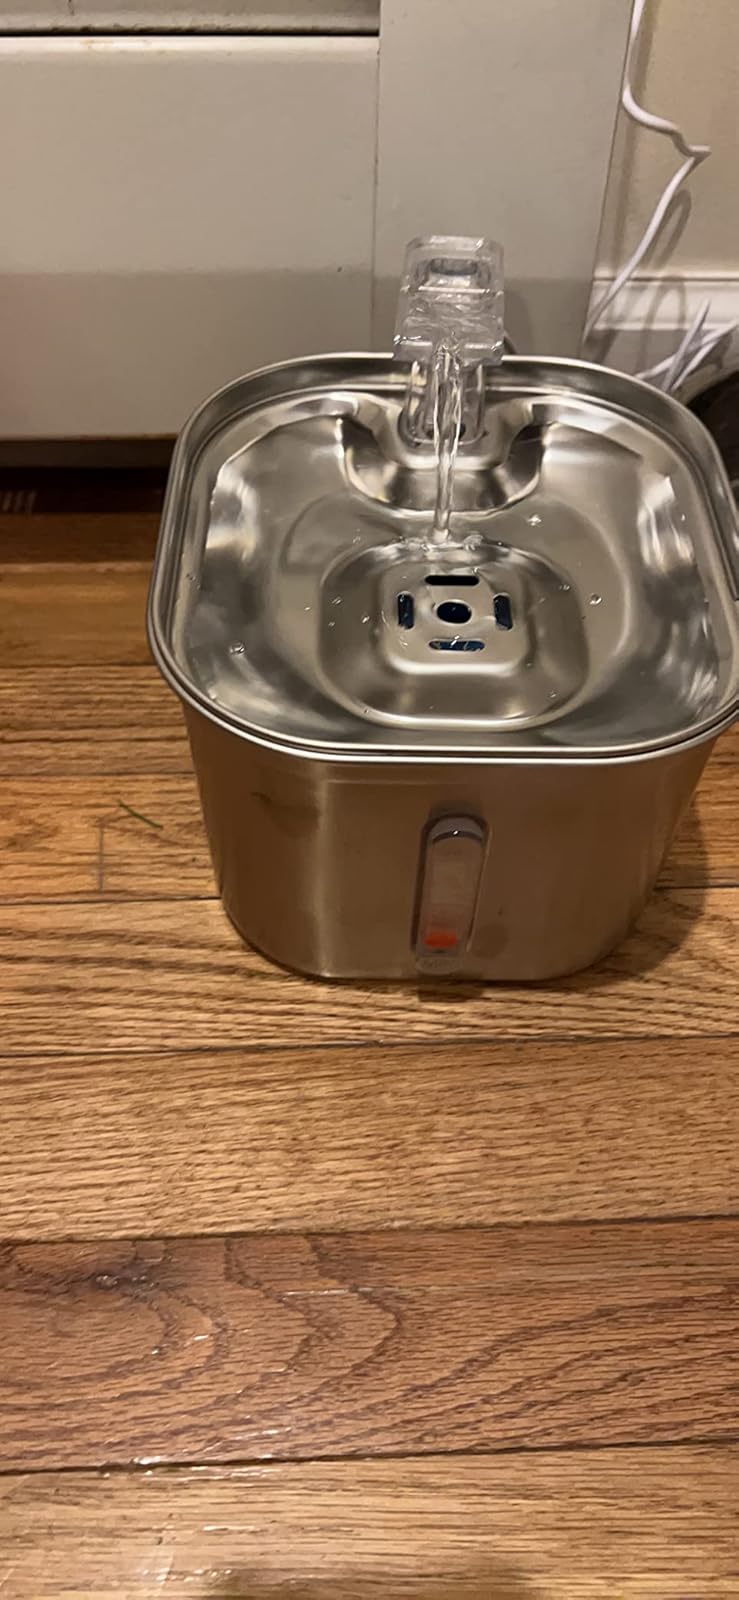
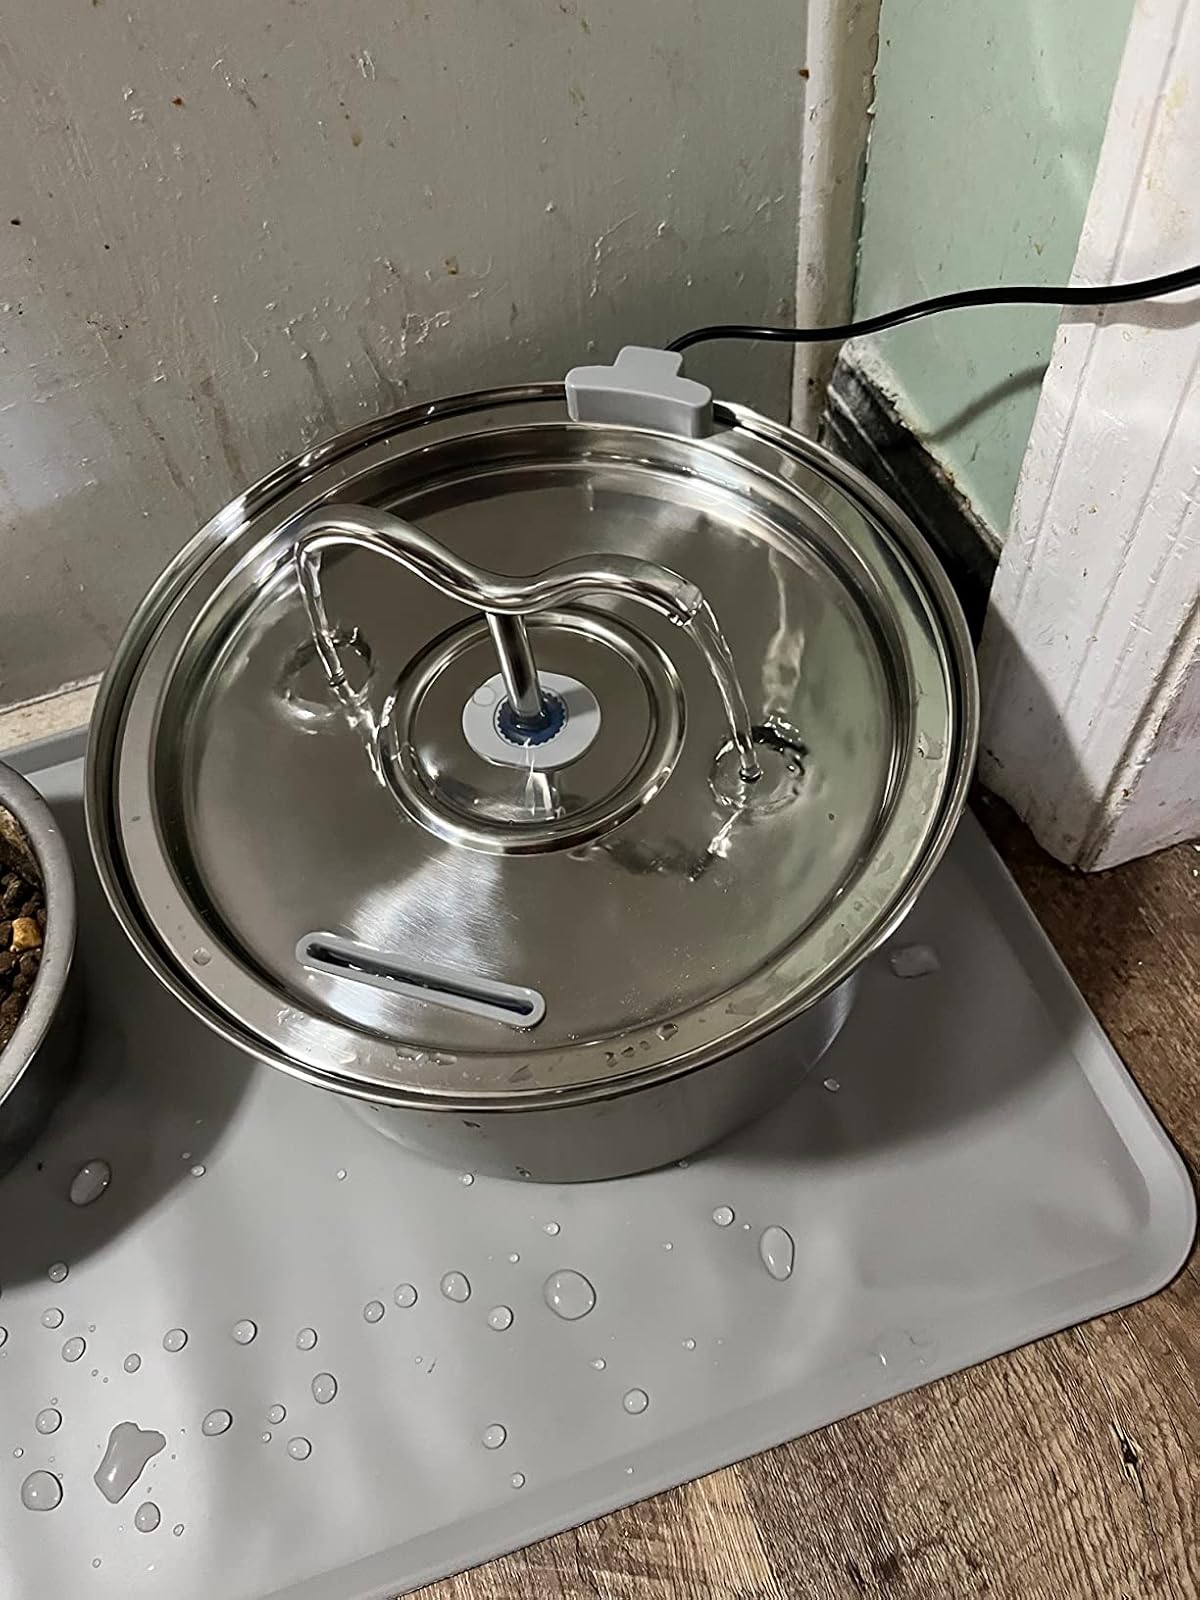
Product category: items_bowl
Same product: no